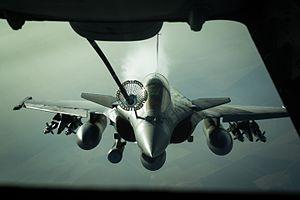
La bataille de Mossoul a lieu du 17 octobre 2016 au 10 juillet 2017, lors de la seconde guerre civile irakienne, pour la reconquête de Mossoul, la seconde ville d'Irak. Elle oppose les forces gouvernementales irakiennes, les peshmergas du Gouvernement régional du Kurdistan, les milices chiites des Hachd al-Chaabi, quelques milices sunnites et chrétiennes et les forces de la coalition, aux djihadistes de l'État islamique qui contrôlent la ville depuis la bataille de juin 2014.